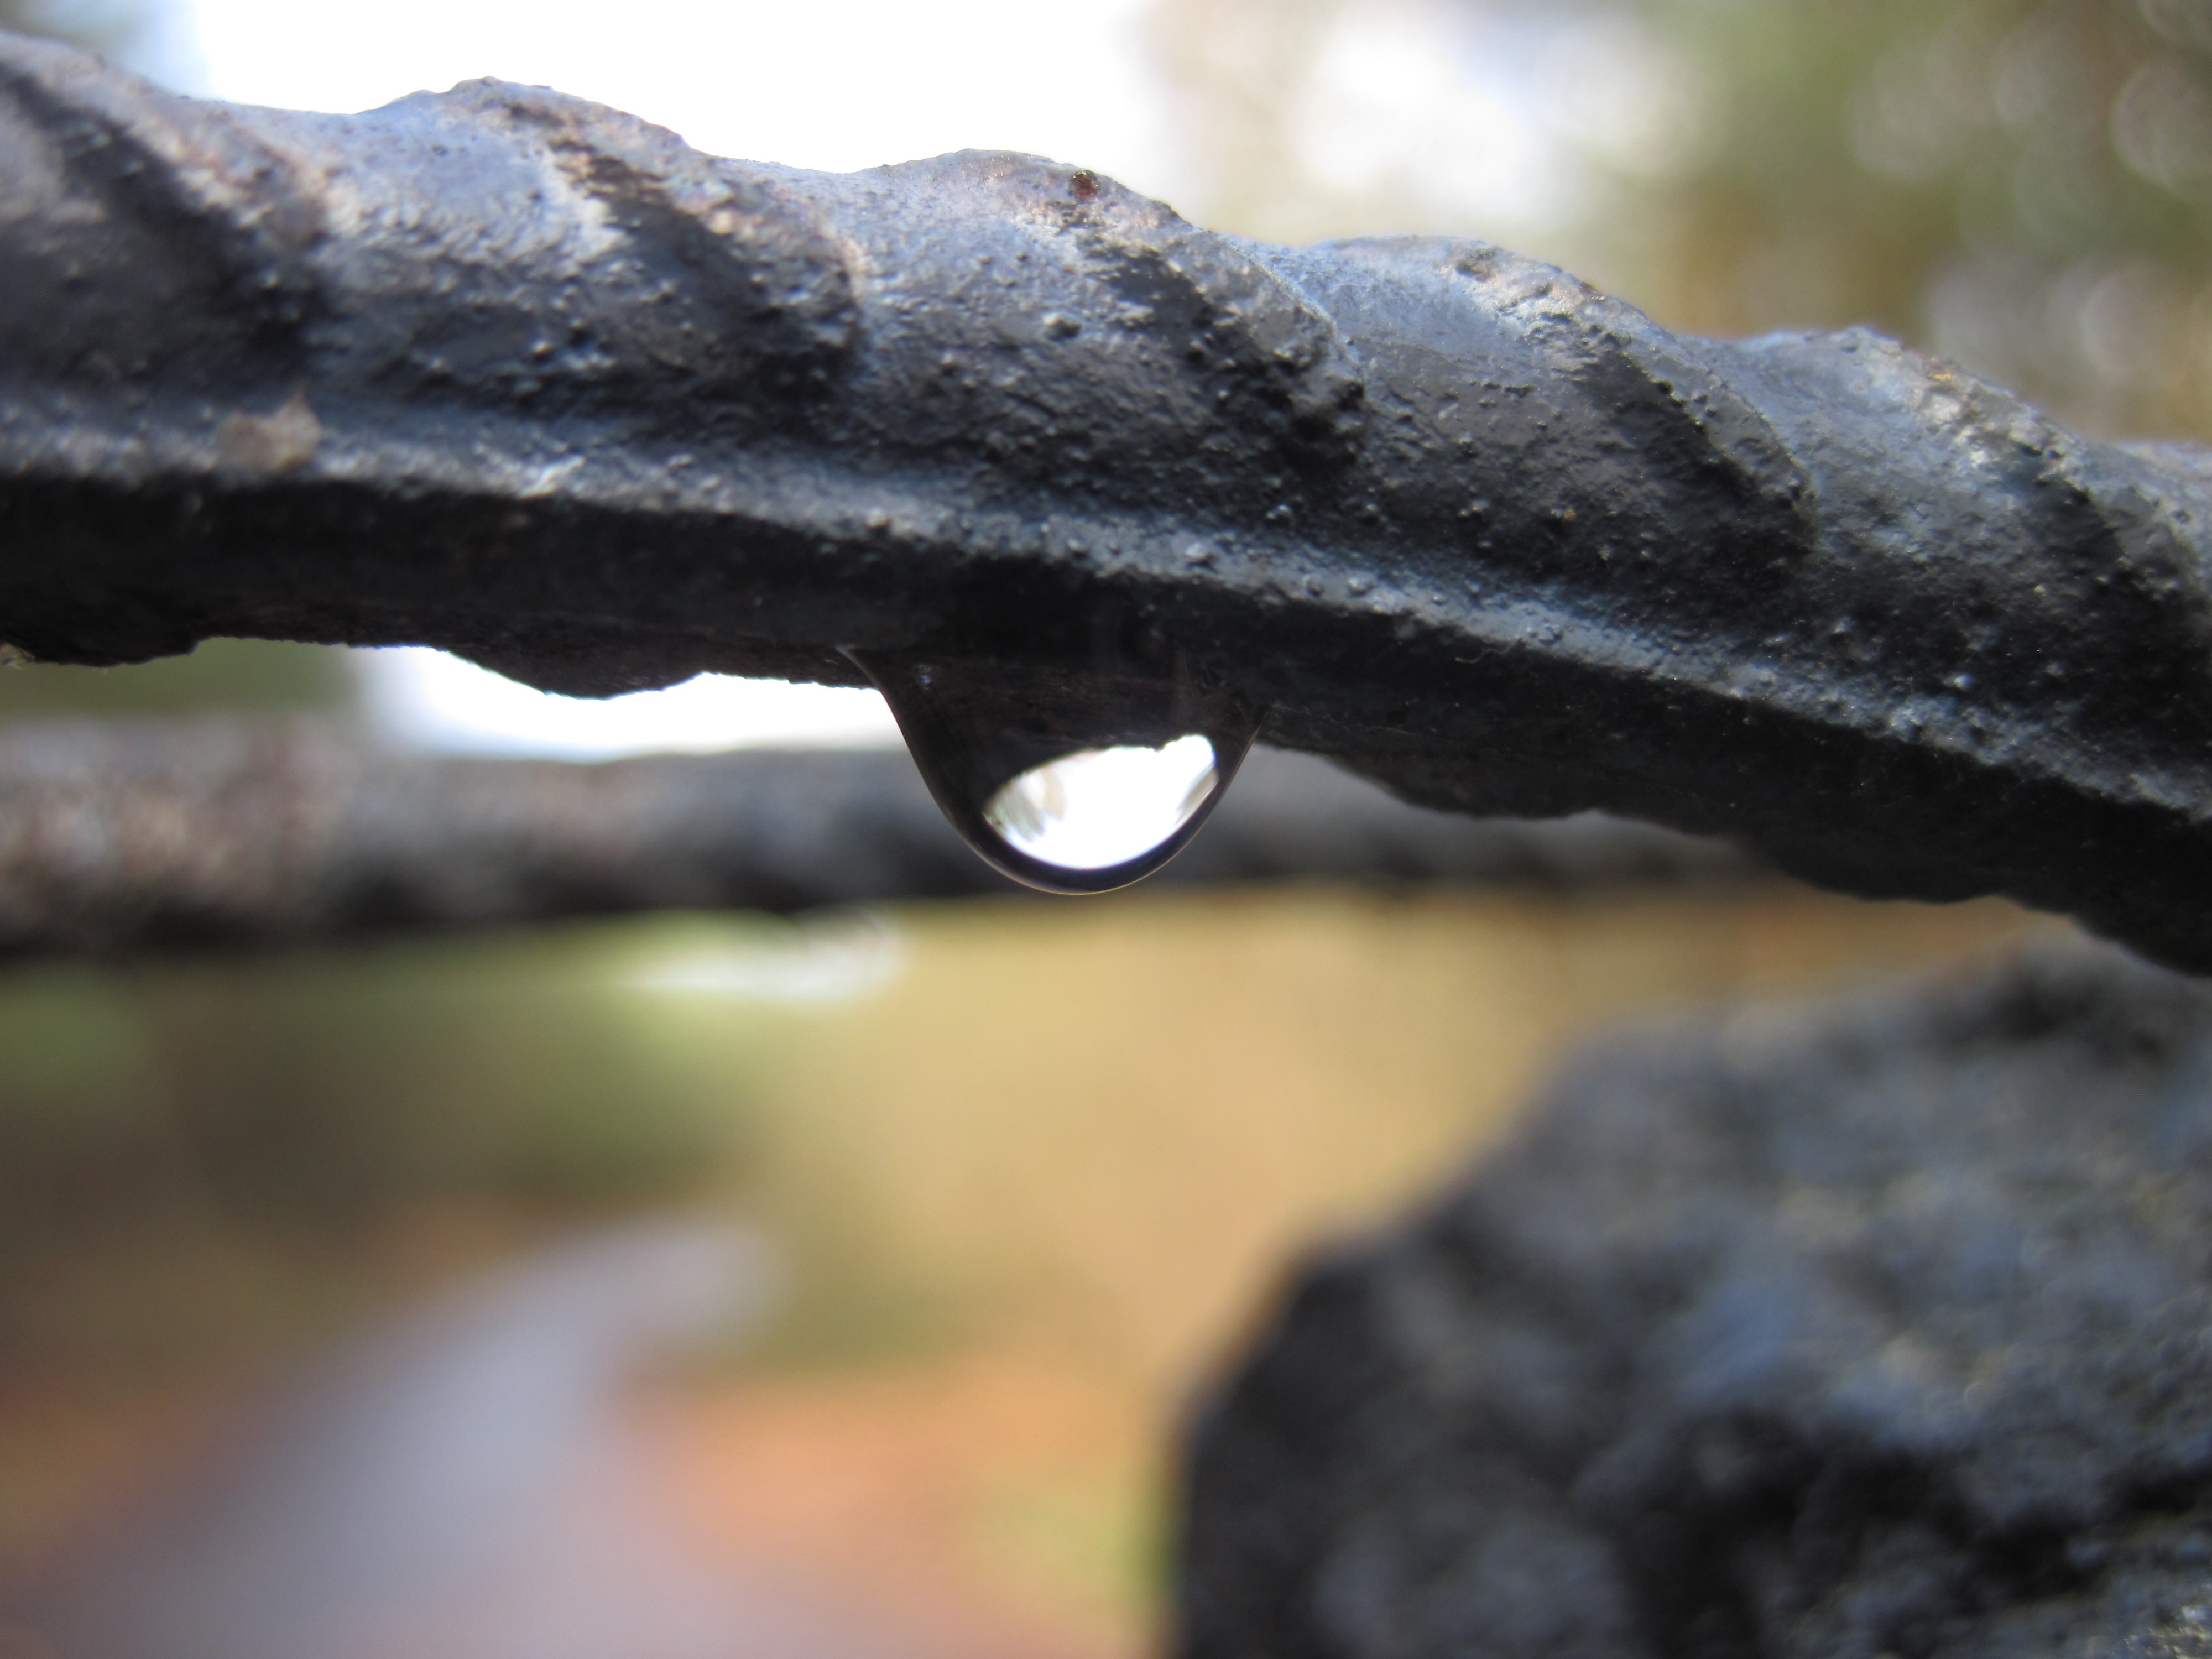
water, nature, branch, rain, leaf, raindrop, wet, reflection, macro, metal, soil, close, drip, close up, transparent, drop of water, mirroring, stainless, macro photography, beaded